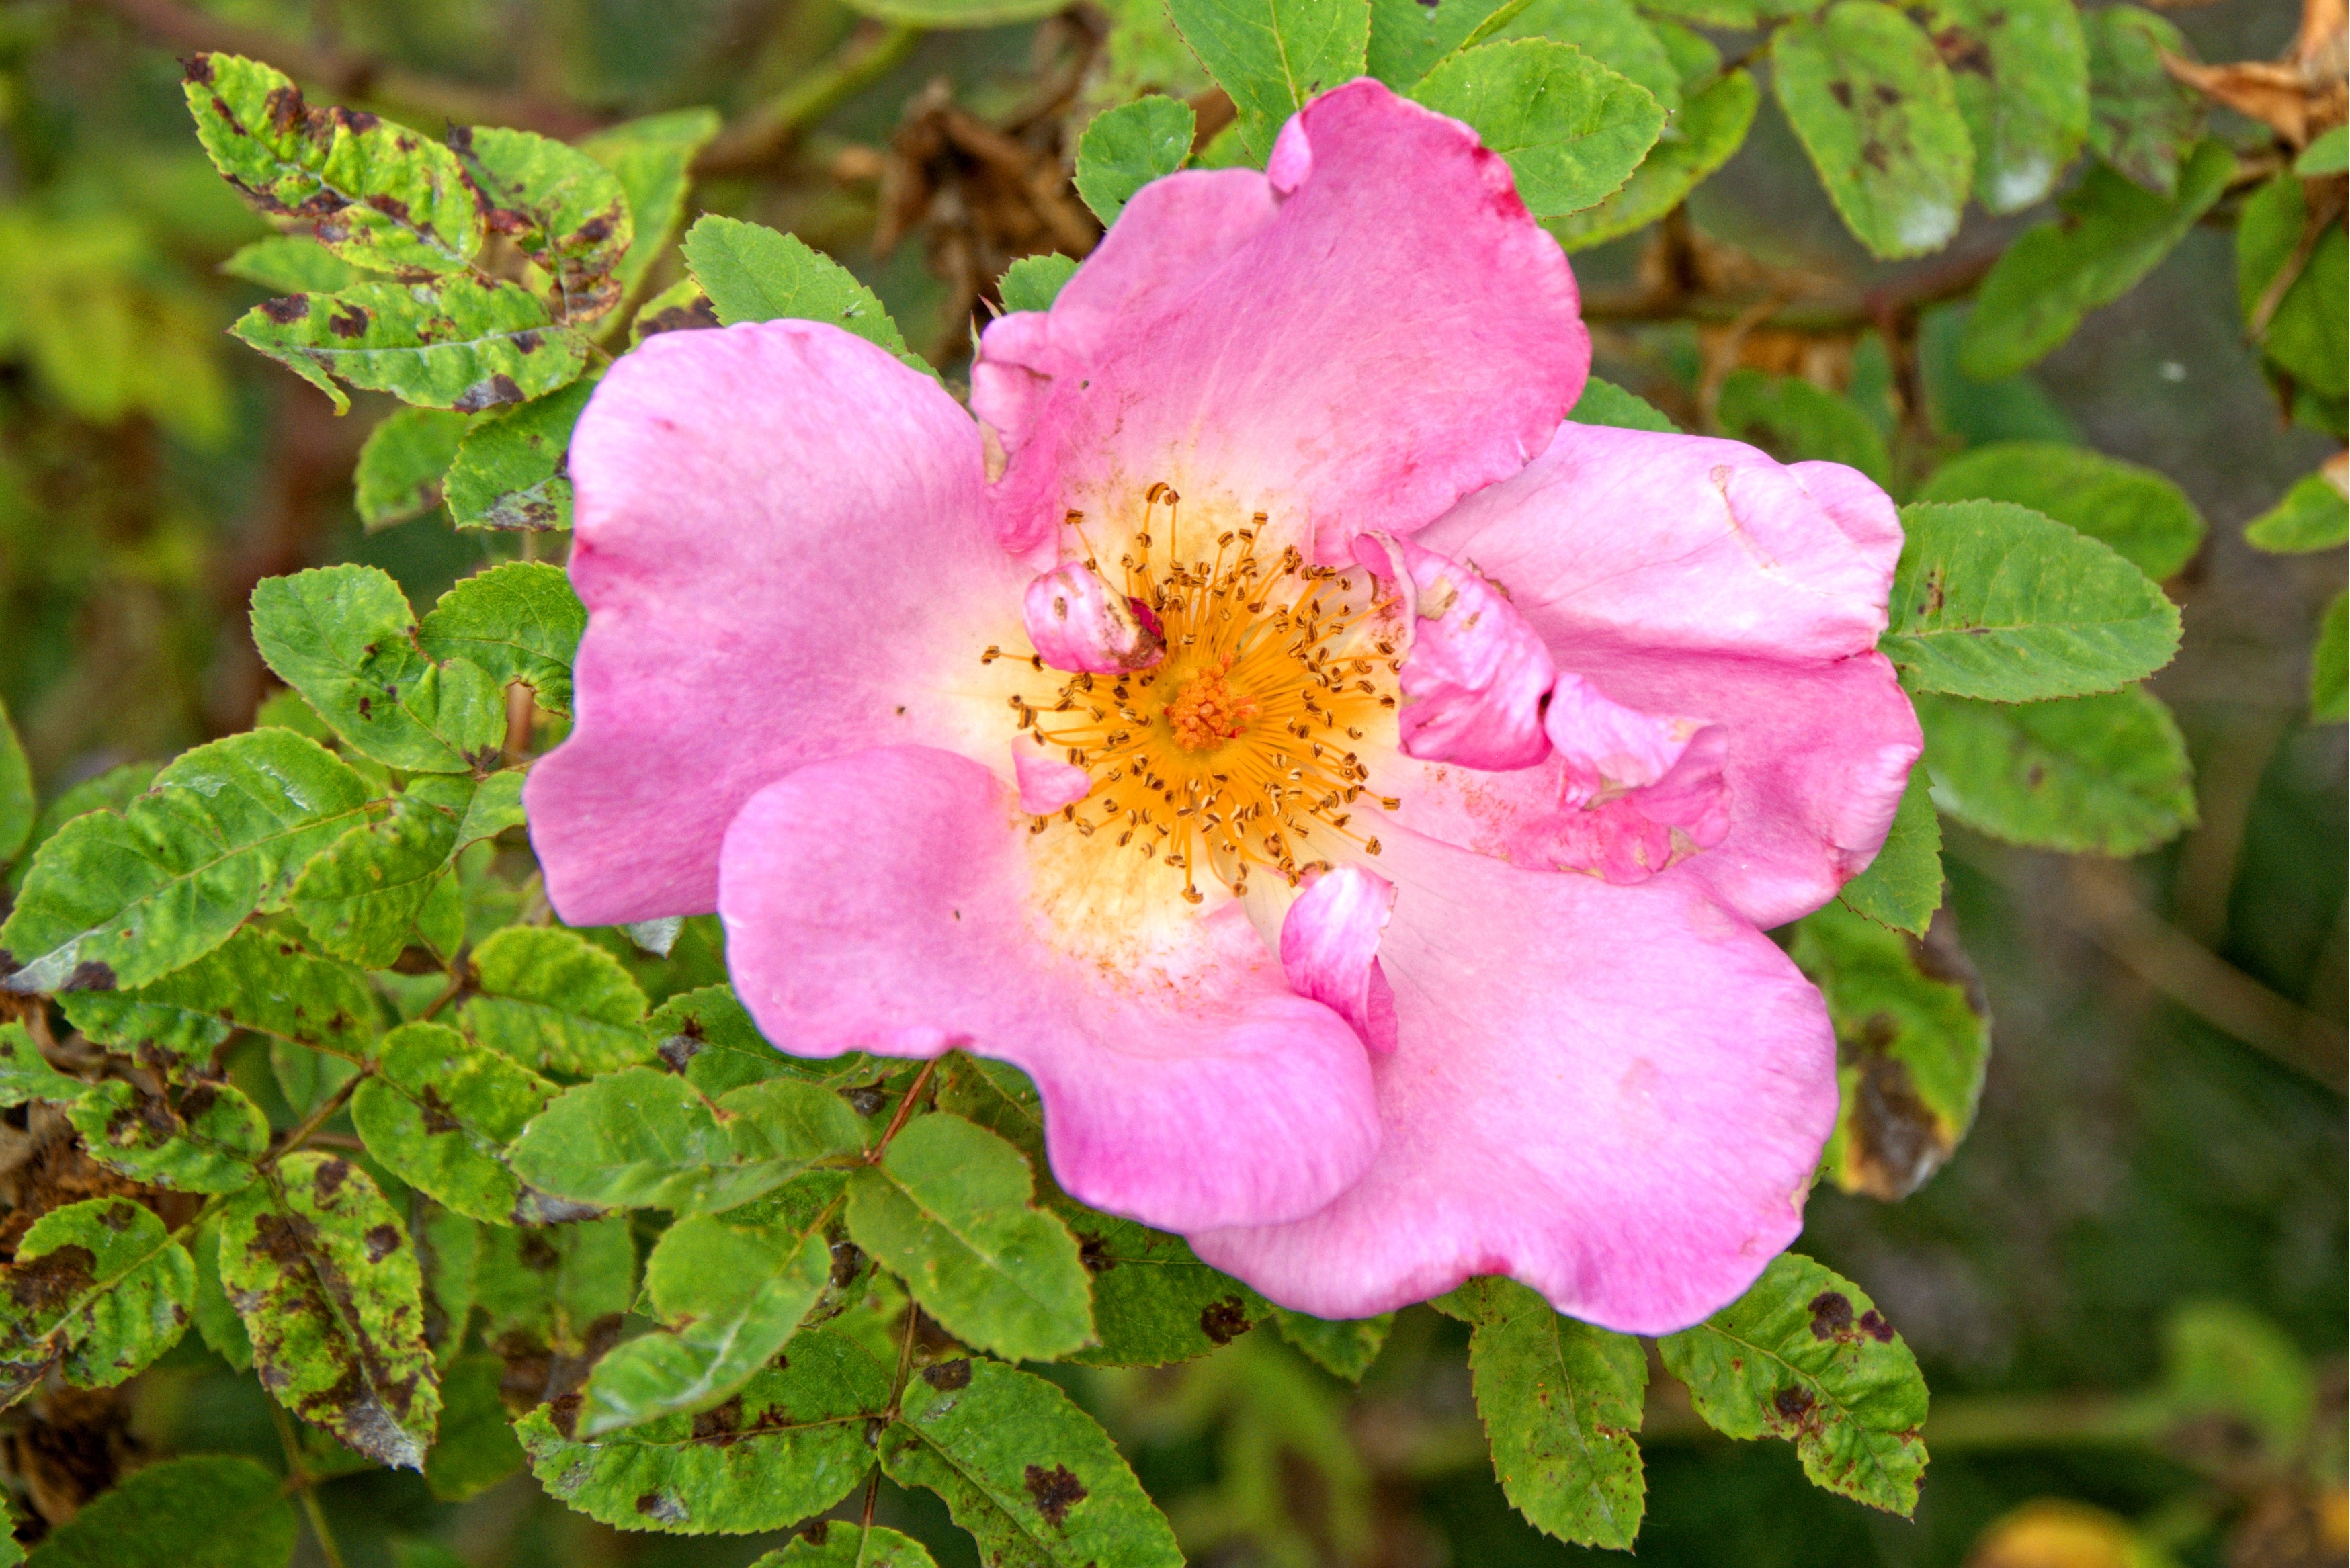
nature, blossom, plant, flower, petal, bloom, rose, red, romantic, pink, flora, shrub, beauty, floribunda, fragrance, rose bloom, rosa canina, flowering plant, garden roses, rose family, garden rose, rosa rugosa, annual plant, burnet rose, land plant, rosa centifolia, rose order, rosa rubiginosa, rosa gallica, multiflora rose, rosa wichuraiana, prickly rose